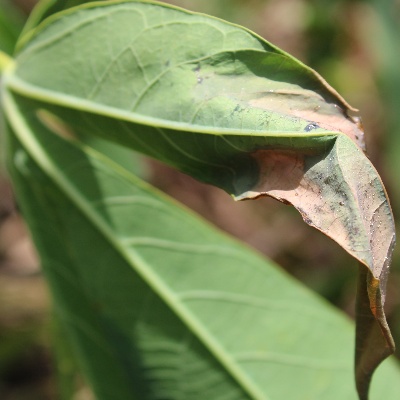
Crop: Cassava
Condition: bacterial blight